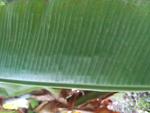
Label: healthy